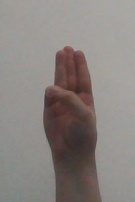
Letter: thaa